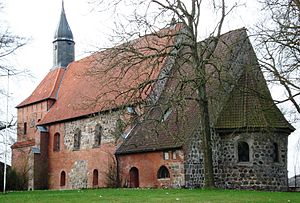
Süsel / Geografi
St. Laurentius Kirke i Süsel set fra sydøst
Süsel er en by og kommune i det nordlige Tyskland, beliggende under Kreis Østholsten i delstaten Slesvig-Holsten.